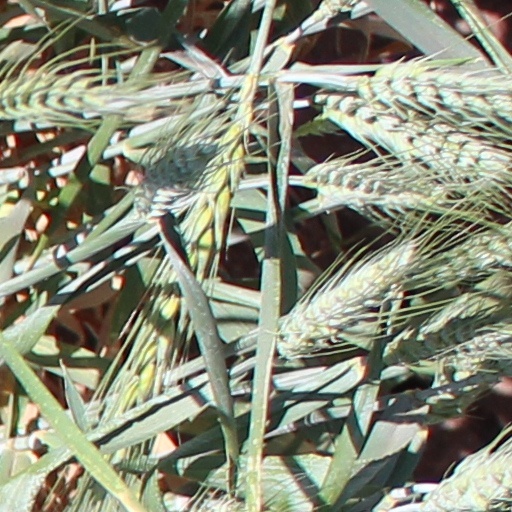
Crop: wheat